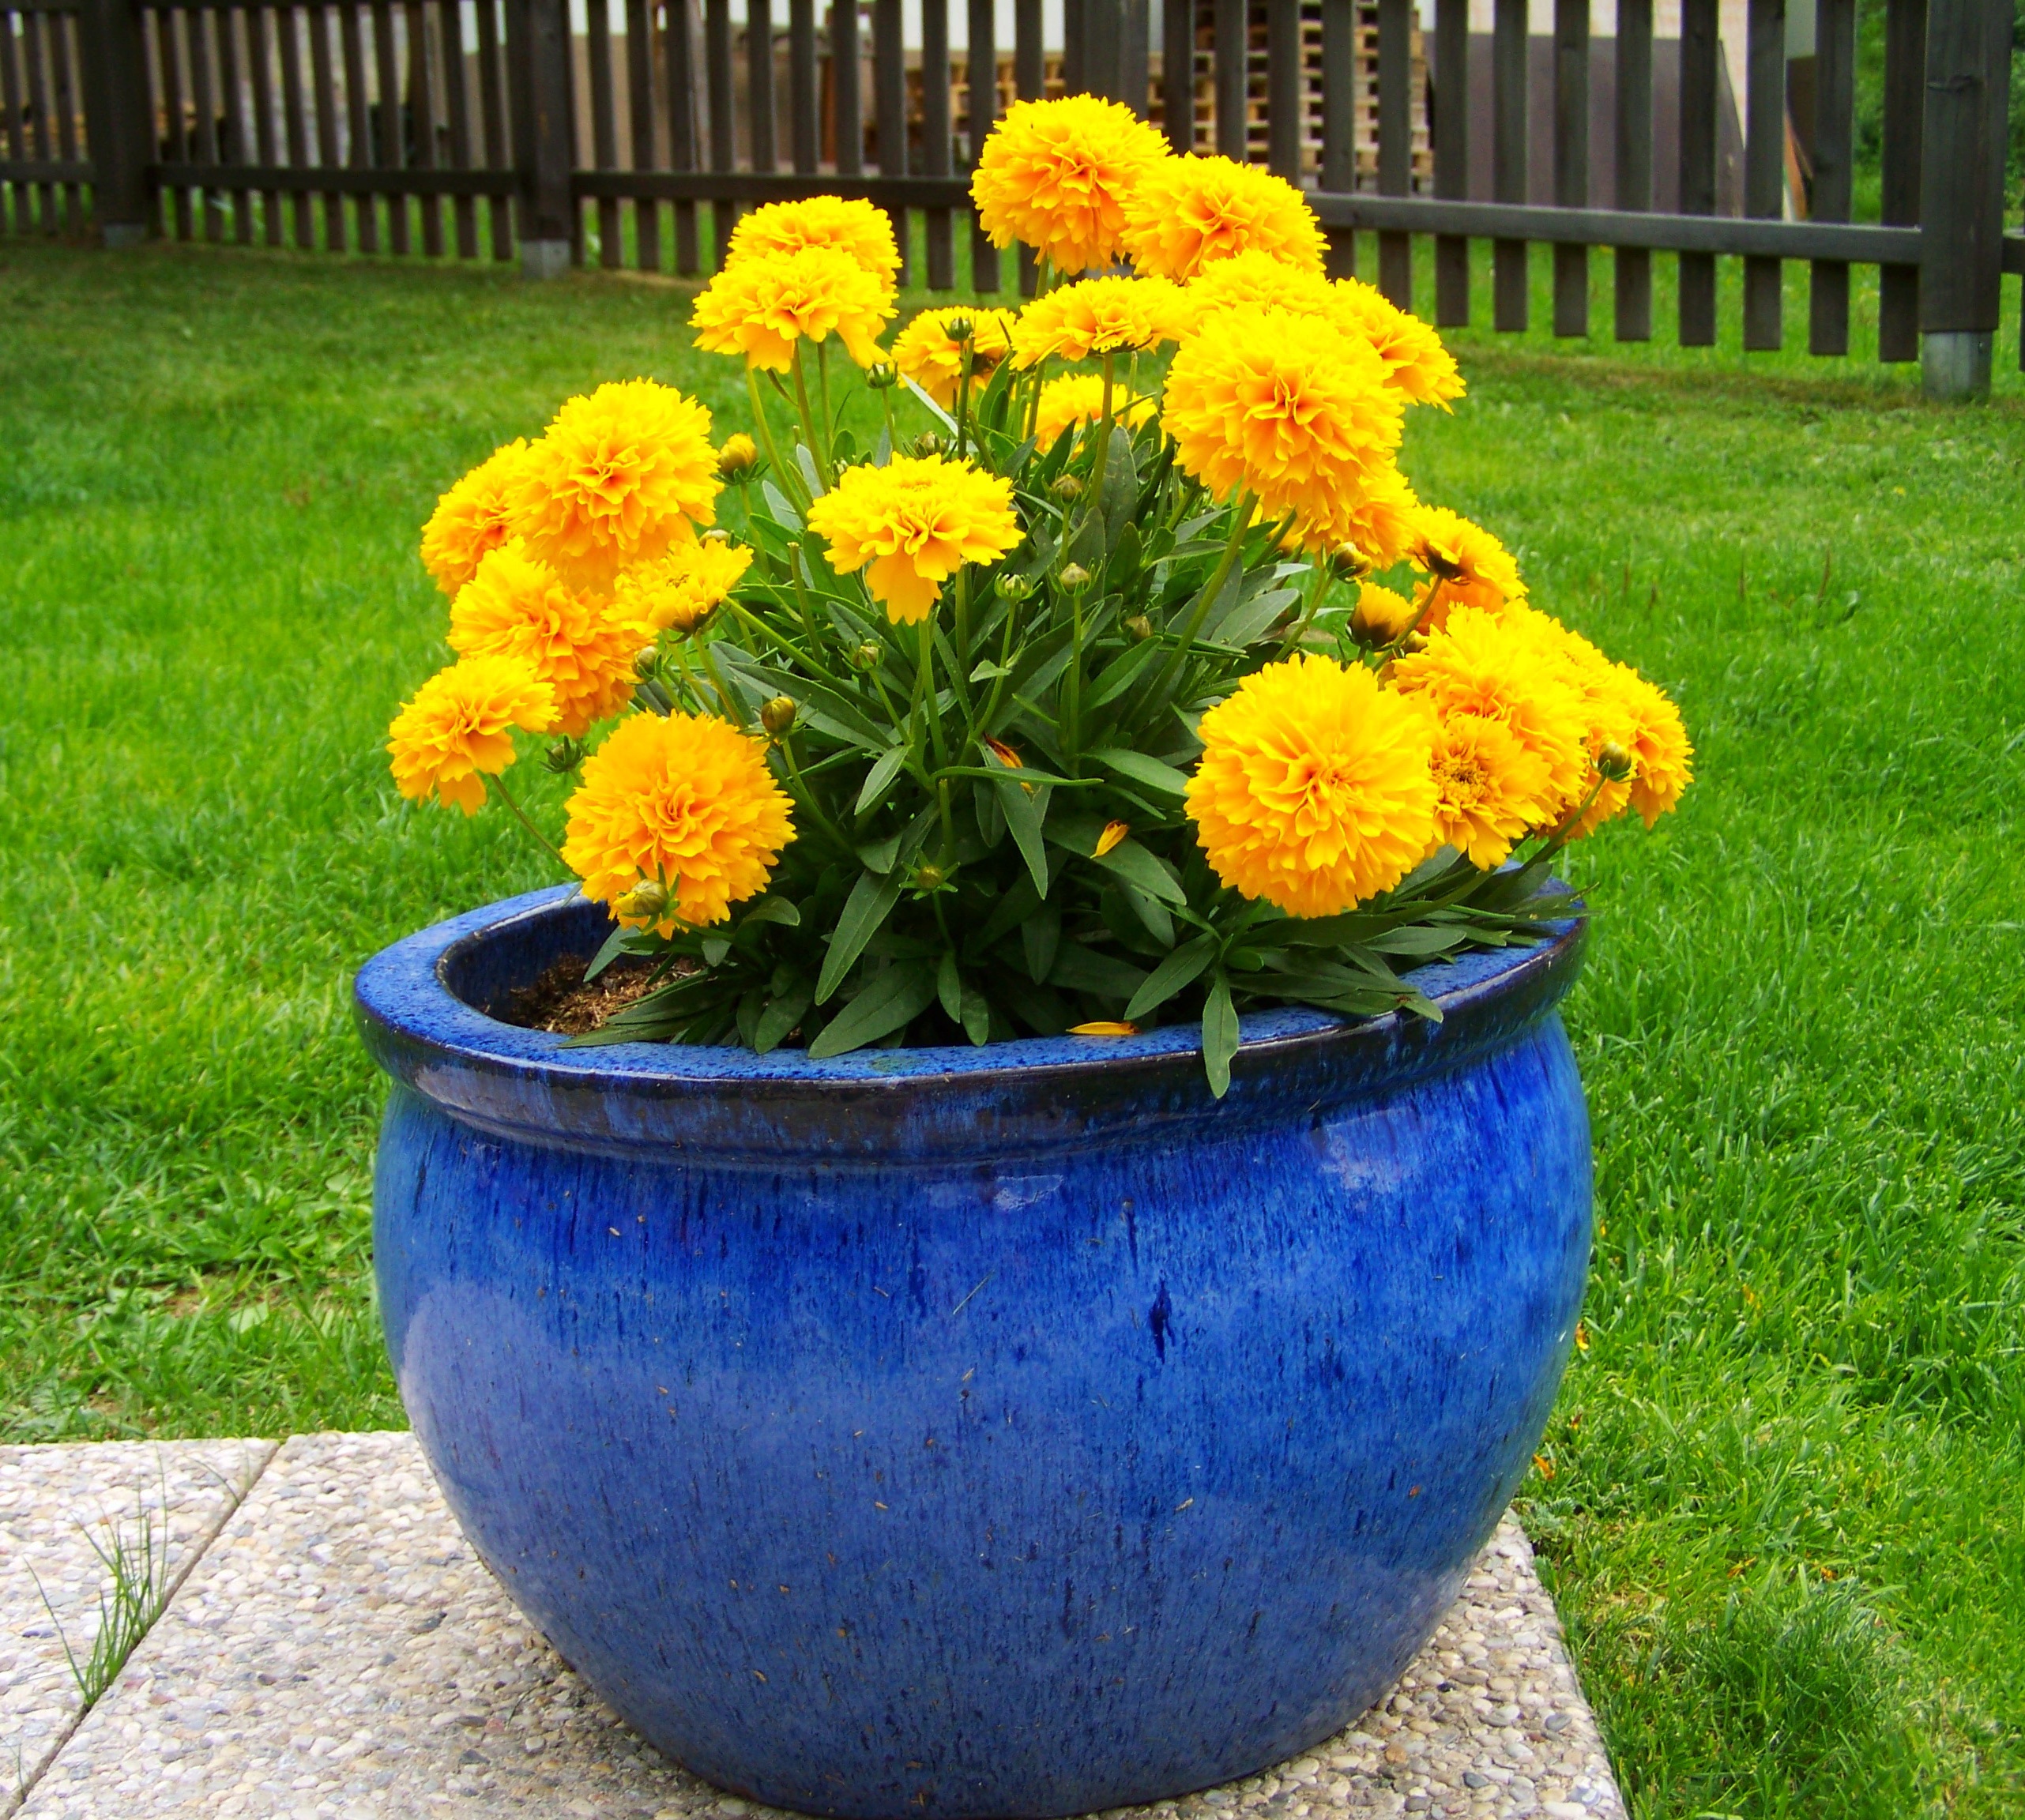
grass, plant, lawn, flower, herb, backyard, garden, shrub, flowerpot, yard, flower garden, floristry, flowering plant, amaranth, annual plant, yellow summer flowers, land plant, chrysanths